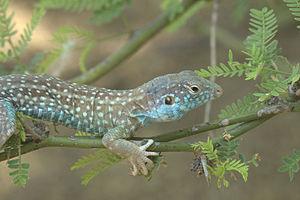
Dicrodon est un genre de sauriens de la famille des Teiidae.